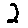
Label: 2